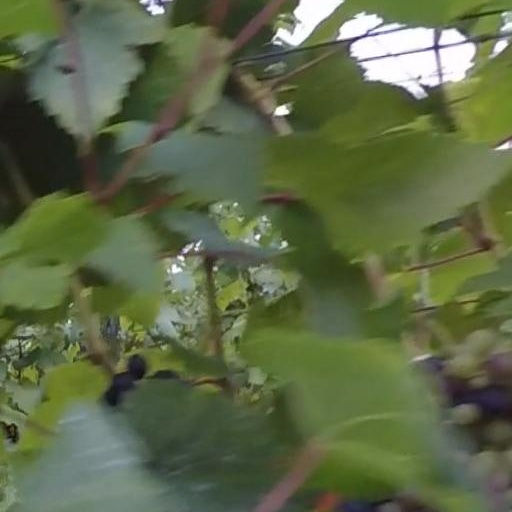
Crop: grape